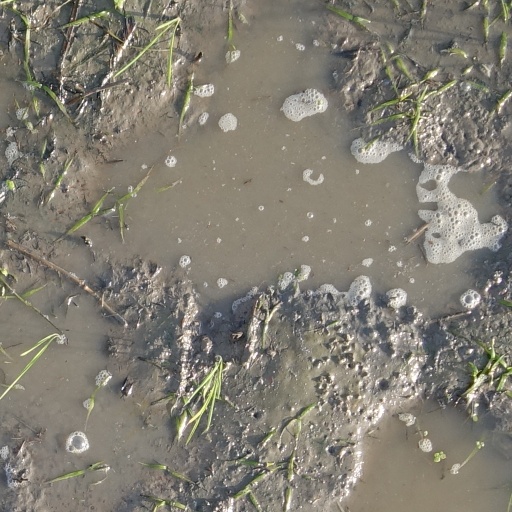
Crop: rice